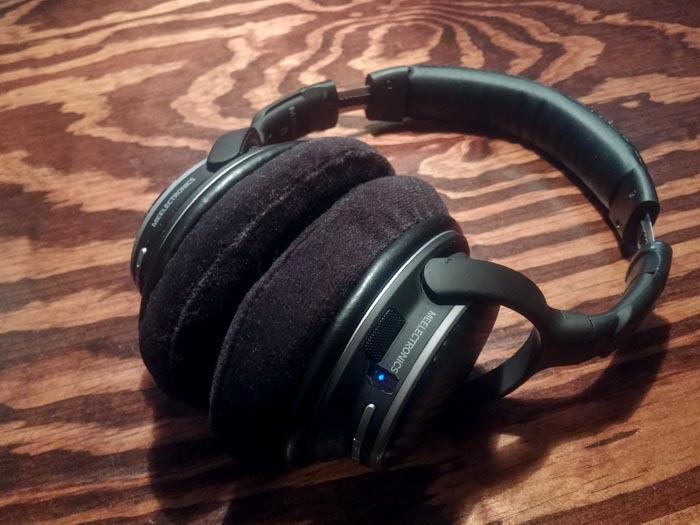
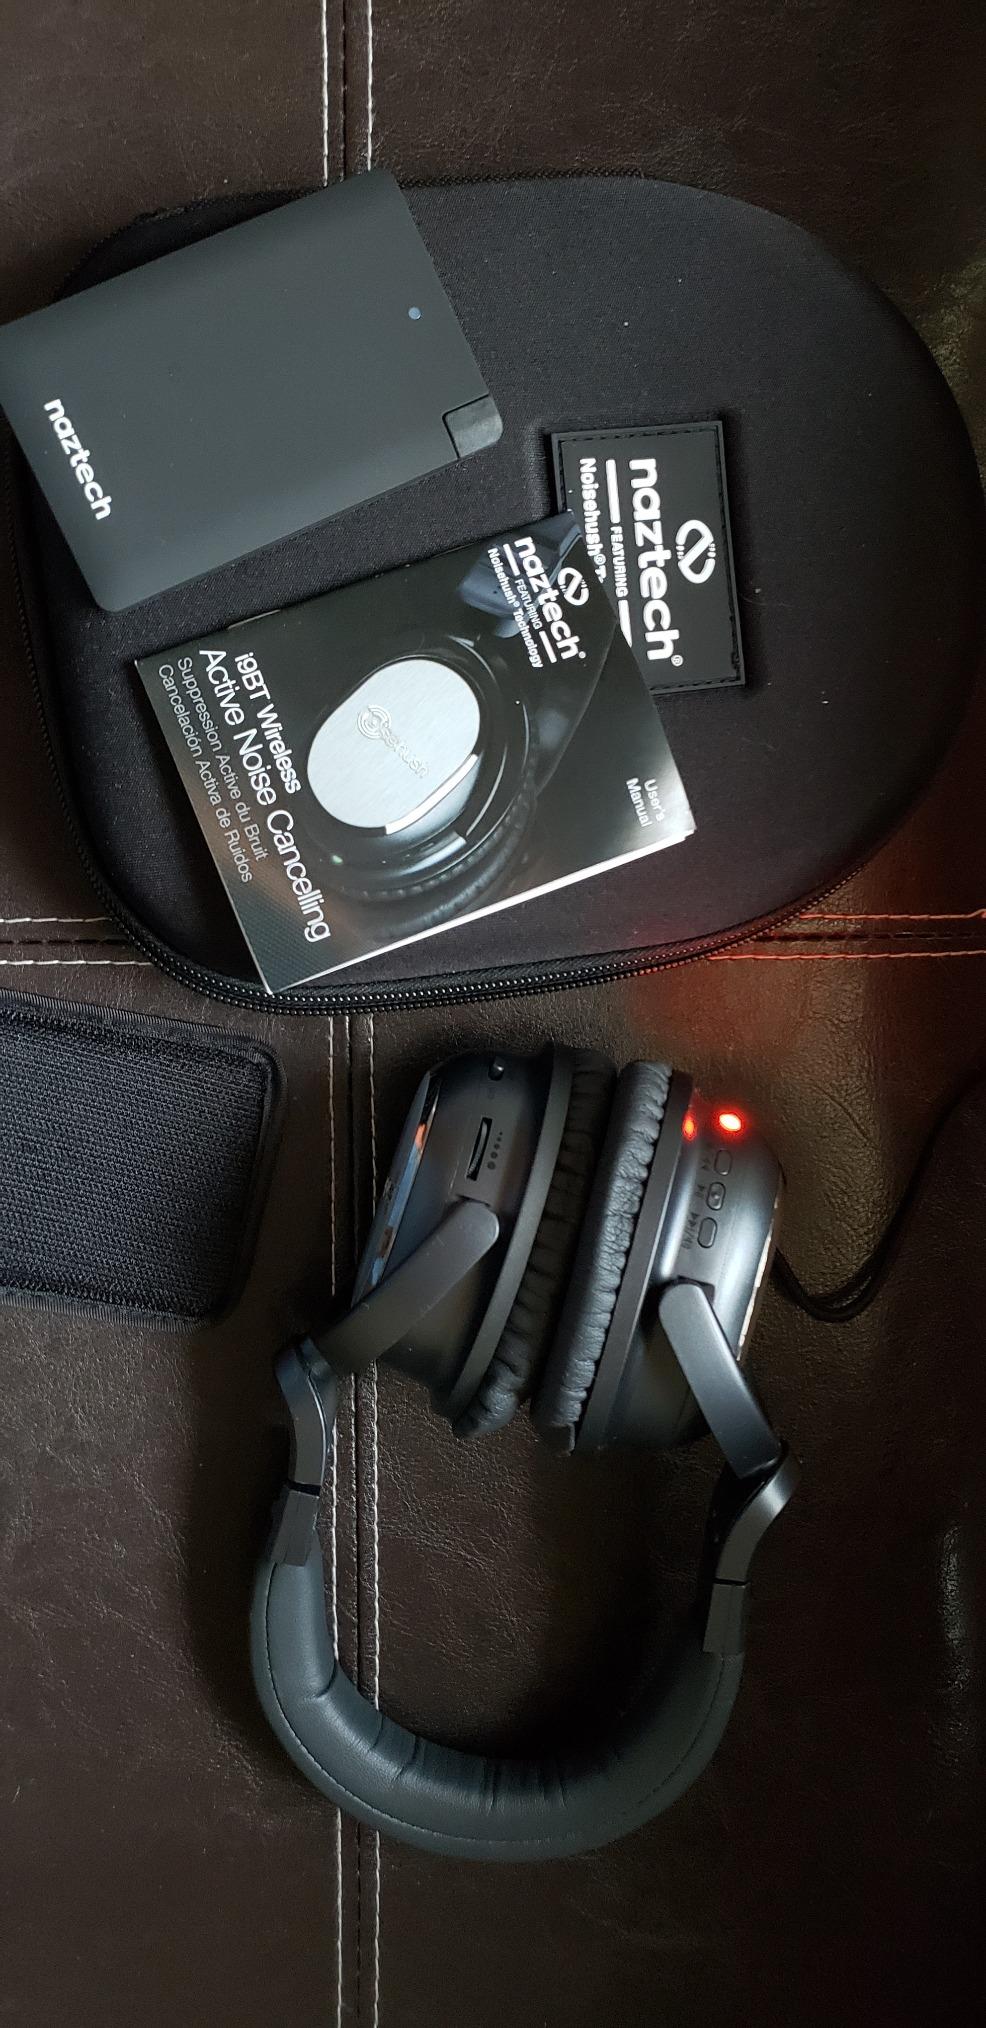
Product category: headphones
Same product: no